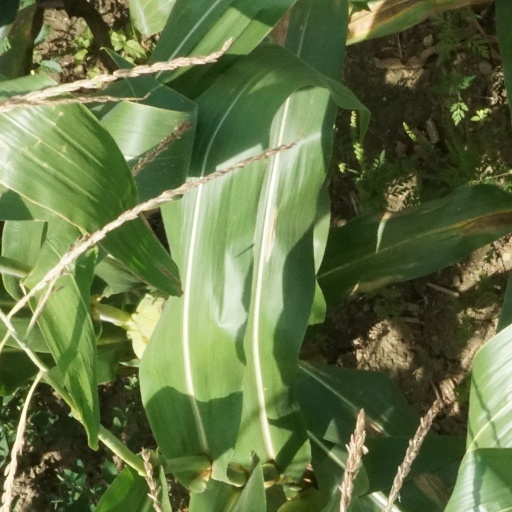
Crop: maize; corn